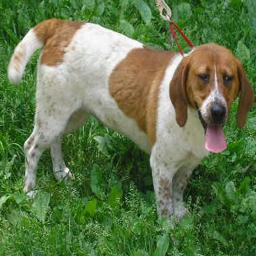
Animal: dogs